Michelle Tanner

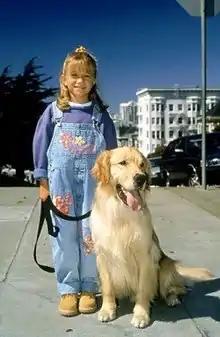
Michelle with Comet in 1994

Michelle Elizabeth Tanner is a fictional character on the long-running ABC sitcom "Full House", who was portrayed by Mary-Kate and Ashley Olsen. She first appeared in the show's 1987 pilot, "Our Very First Show", and continued to appear up to the two-part series finale, "Michelle Rides Again", in 1995. The character of Michelle was the Olsen twins' first acting role; the two were nine months old when they started working on the series. Shortly after "Full House" ended, the sisters appeared in many films and TV shows up until their teenage years. Michelle Tanner does not appear in the 2016 Netflix sequel, "Fuller House", as both Olsen twins declined to reprise the role.